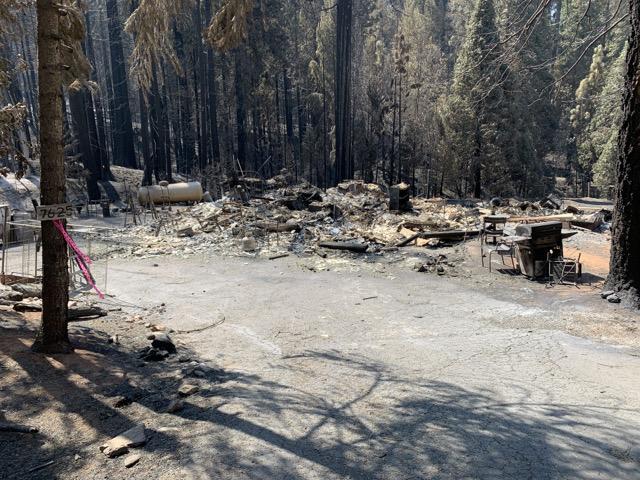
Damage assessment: destroyed